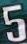
Number: 5